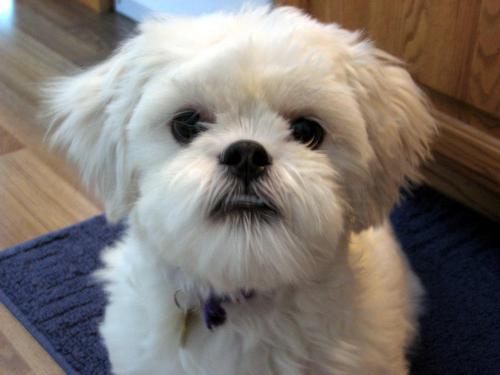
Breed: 215-n000038-Lhasa